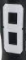
Number: 8